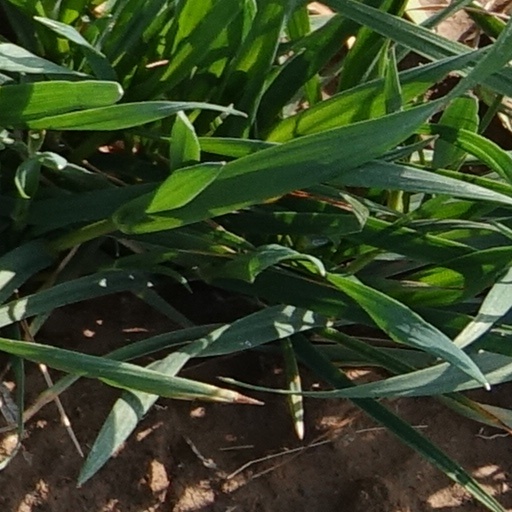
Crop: wheat